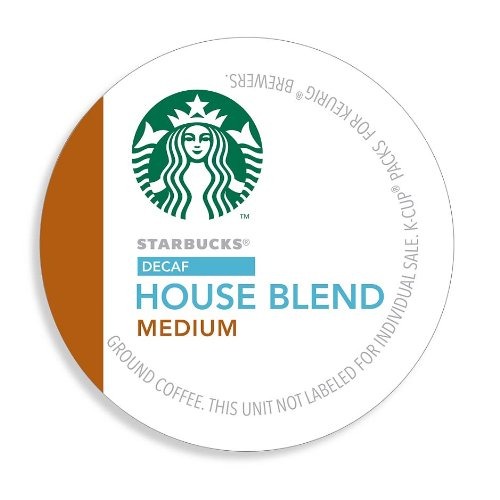
Item Name: Starbucks Decaf House Blend Coffee K-Cups, 96 Count
Bullet Point 1: A medium-roasted blend of coffees with balanced flavors and a hint of nut and cocoa
Bullet Point 2: Starbucks decaf versions deliver the same great taste and quality, just with less caffeine
Bullet Point 3: A cup for those who know what they want, and more to the point, what they don't want
Bullet Point 4: Medium roast
Bullet Point 5: 96 K-Cups
Product Description: Starbucks started roasting coffee in 1971. And today, with more than 15,000 stores in 50 countries, they continually strive to bring both heritage and an exceptional experience to life with every cup. <p> Starbucks sources only the highest-quality arabica beans and roasts them to their exacting standards-perfected through 40 years of roasting experience. Making the perfect cup for every coffee lover is at the heart of the Starbucks philosophy. And now it's even easier to re-create this experience at home. The world's finest coffee has been specially ground and packaged for easy single-cup brewing. It's the coffee you love from Starbucks, now designed for making a perfect cup in less than a minute.
Value: 96.0
Unit: Count

Price: 15.66